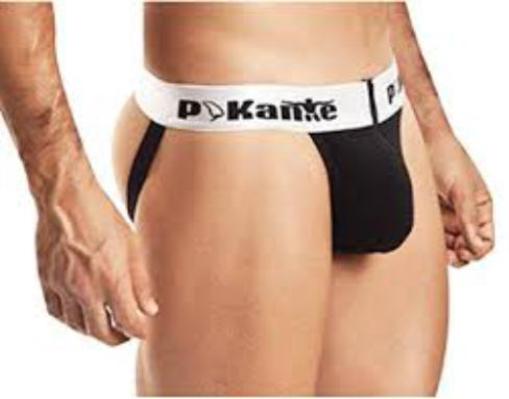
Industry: Clothes